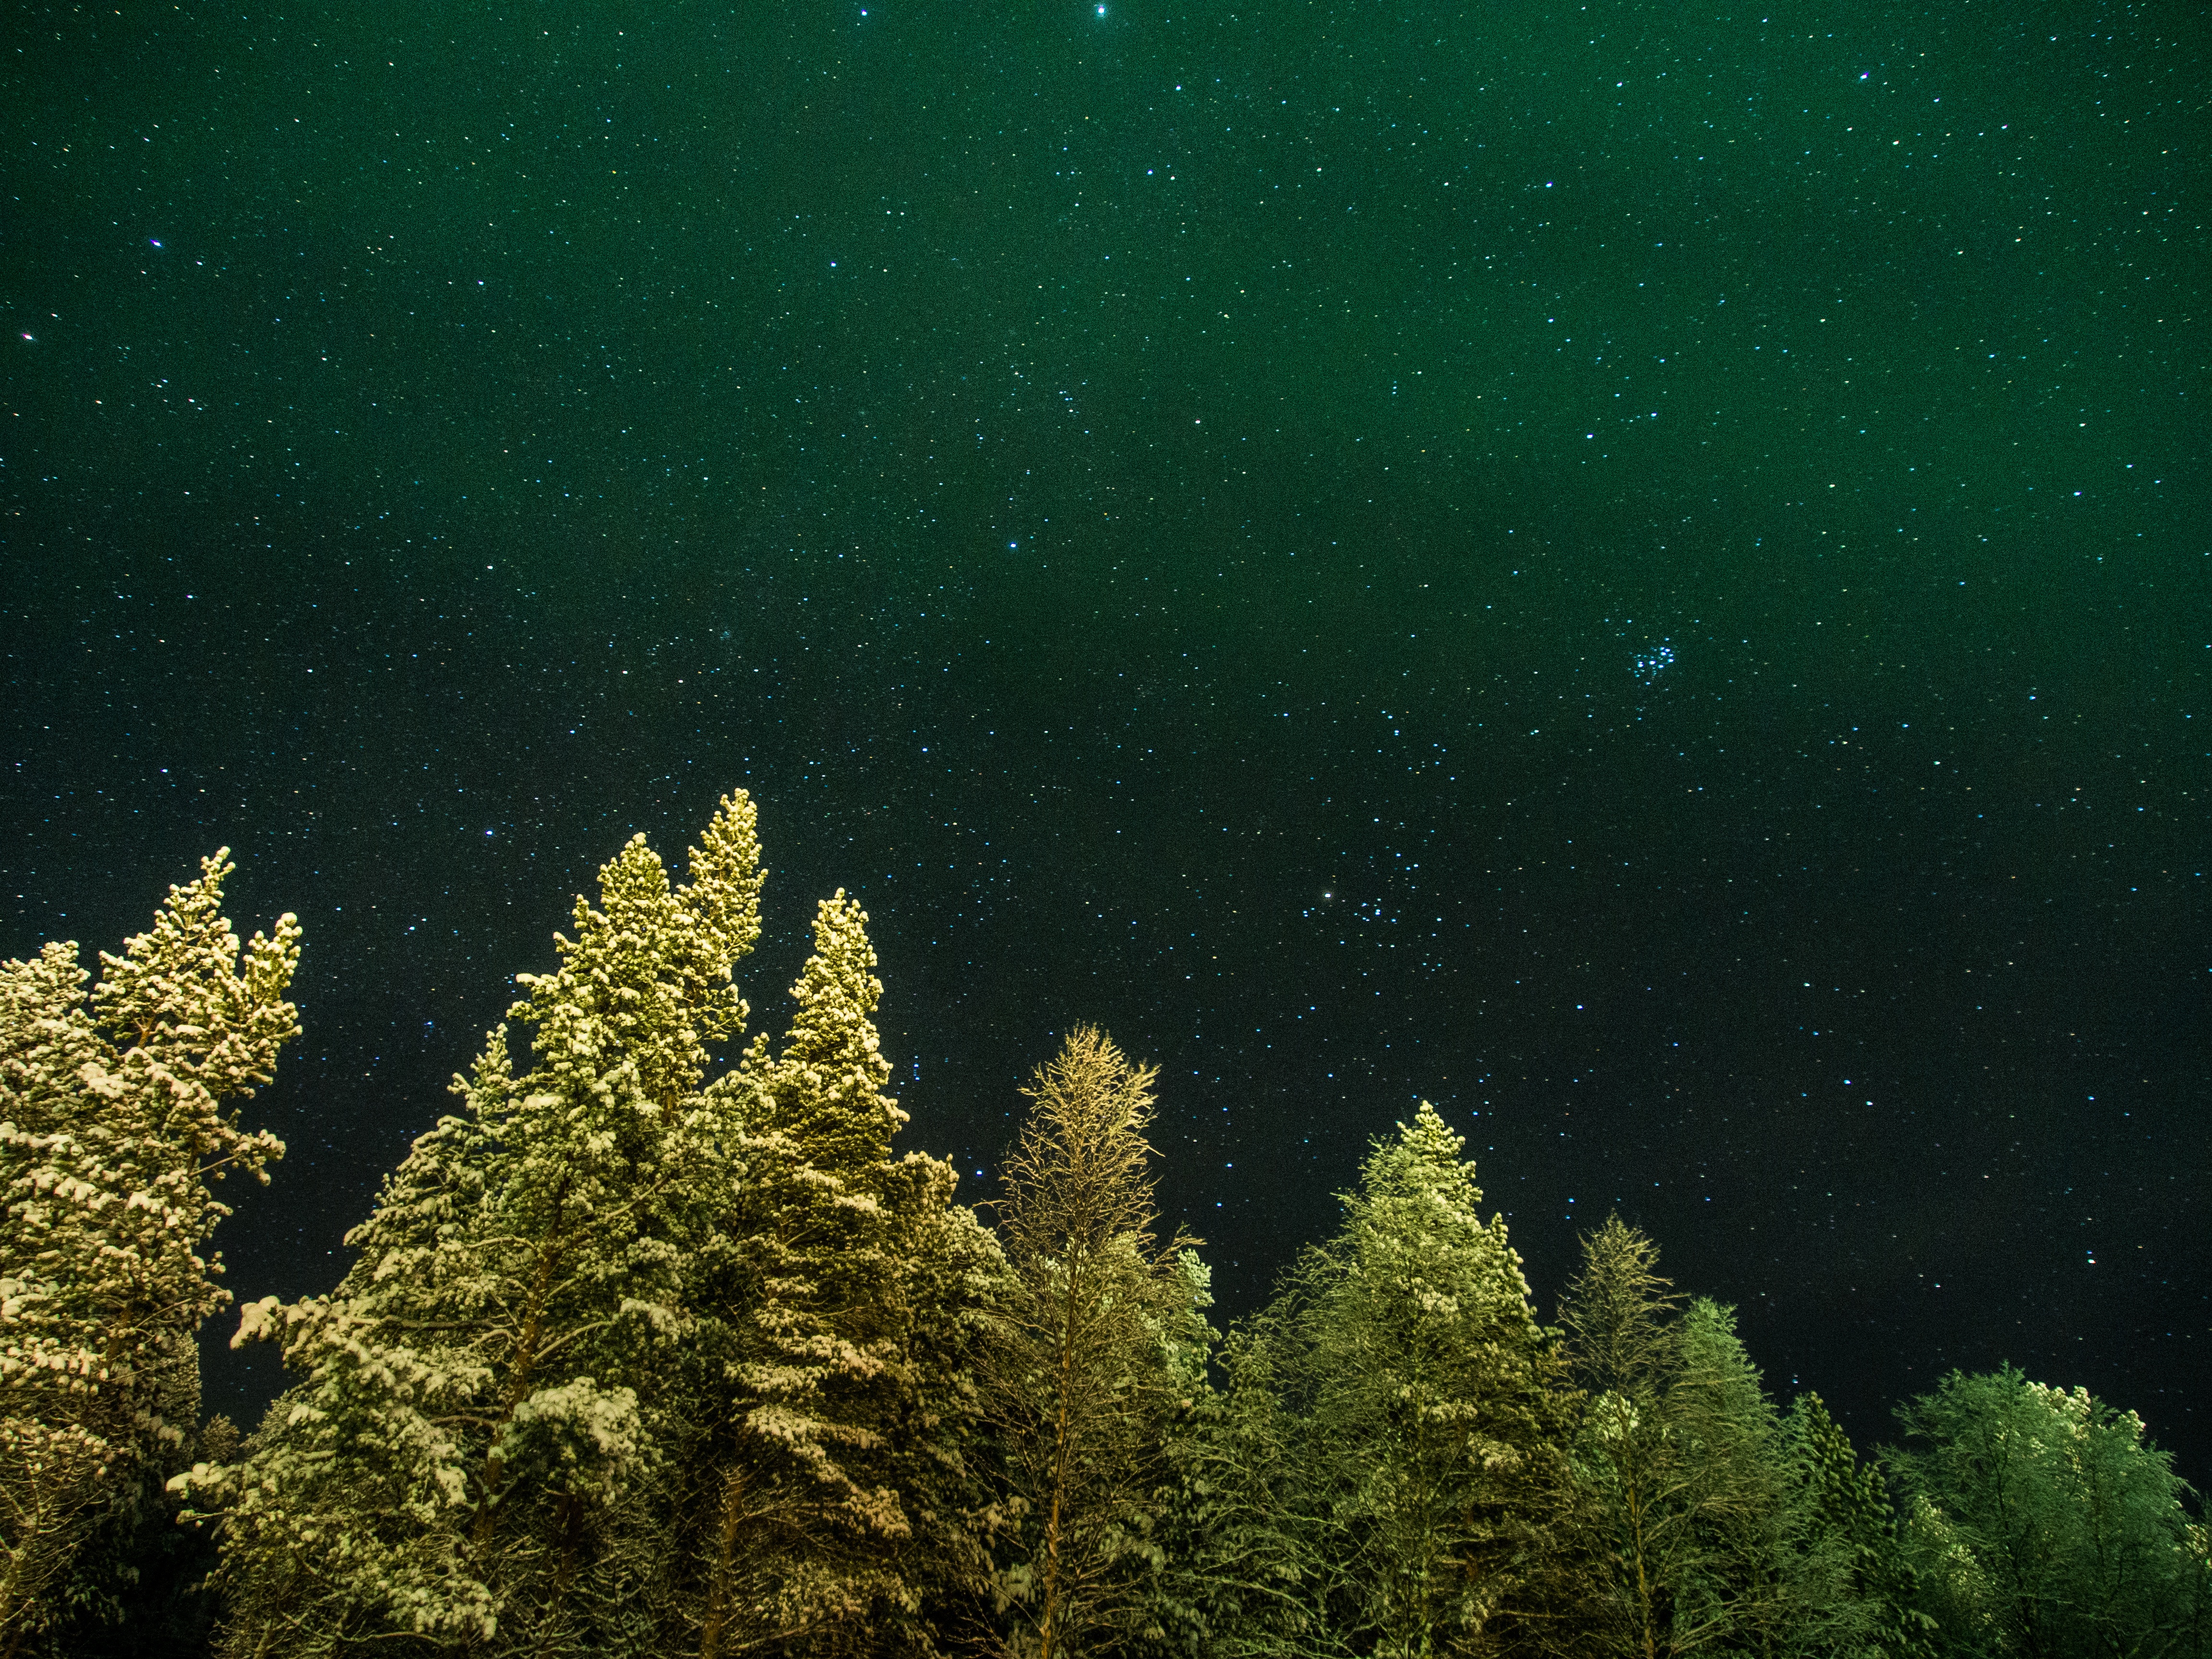
tree, light, sky, night, sunlight, leaf, green, reflection, darkness, moonlight, astronomical object, atmospheric phenomenon